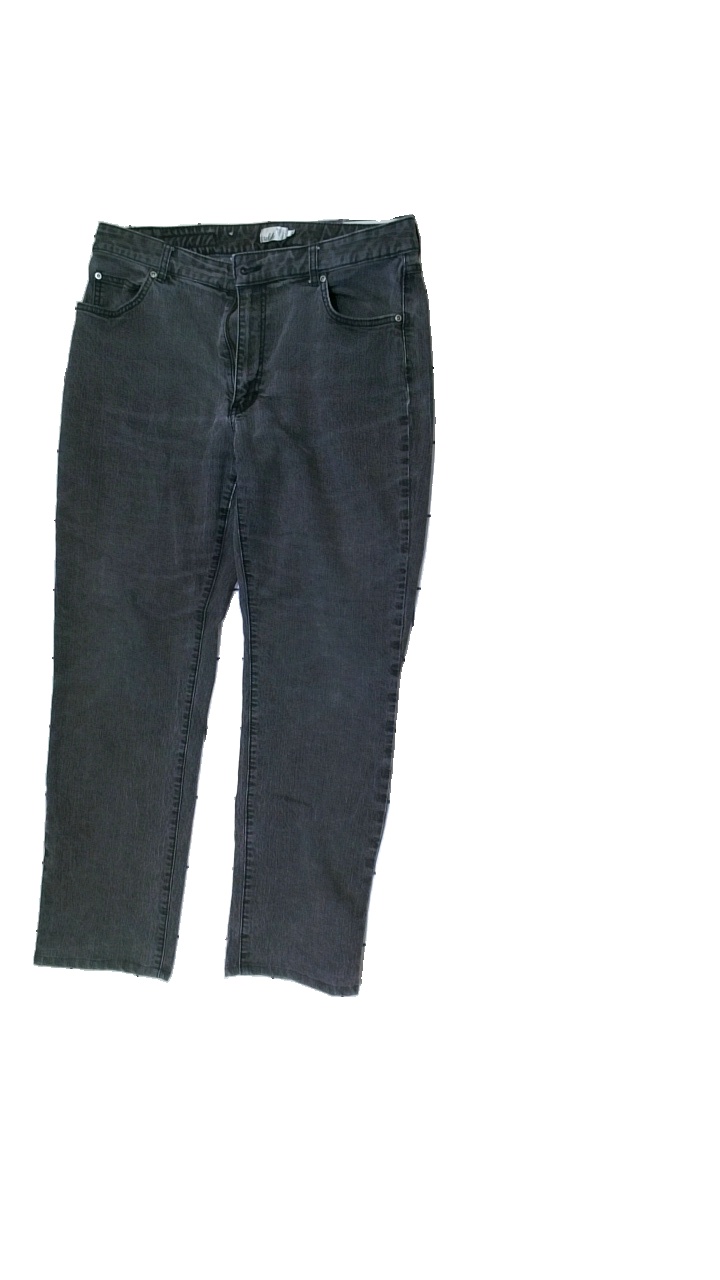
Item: Jeans (Ladies)
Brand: Isolde
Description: grey jeans
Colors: Grey
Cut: Regular
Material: unknown
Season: All
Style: Denim
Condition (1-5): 5
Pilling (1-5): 5
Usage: Reuse
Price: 50-100